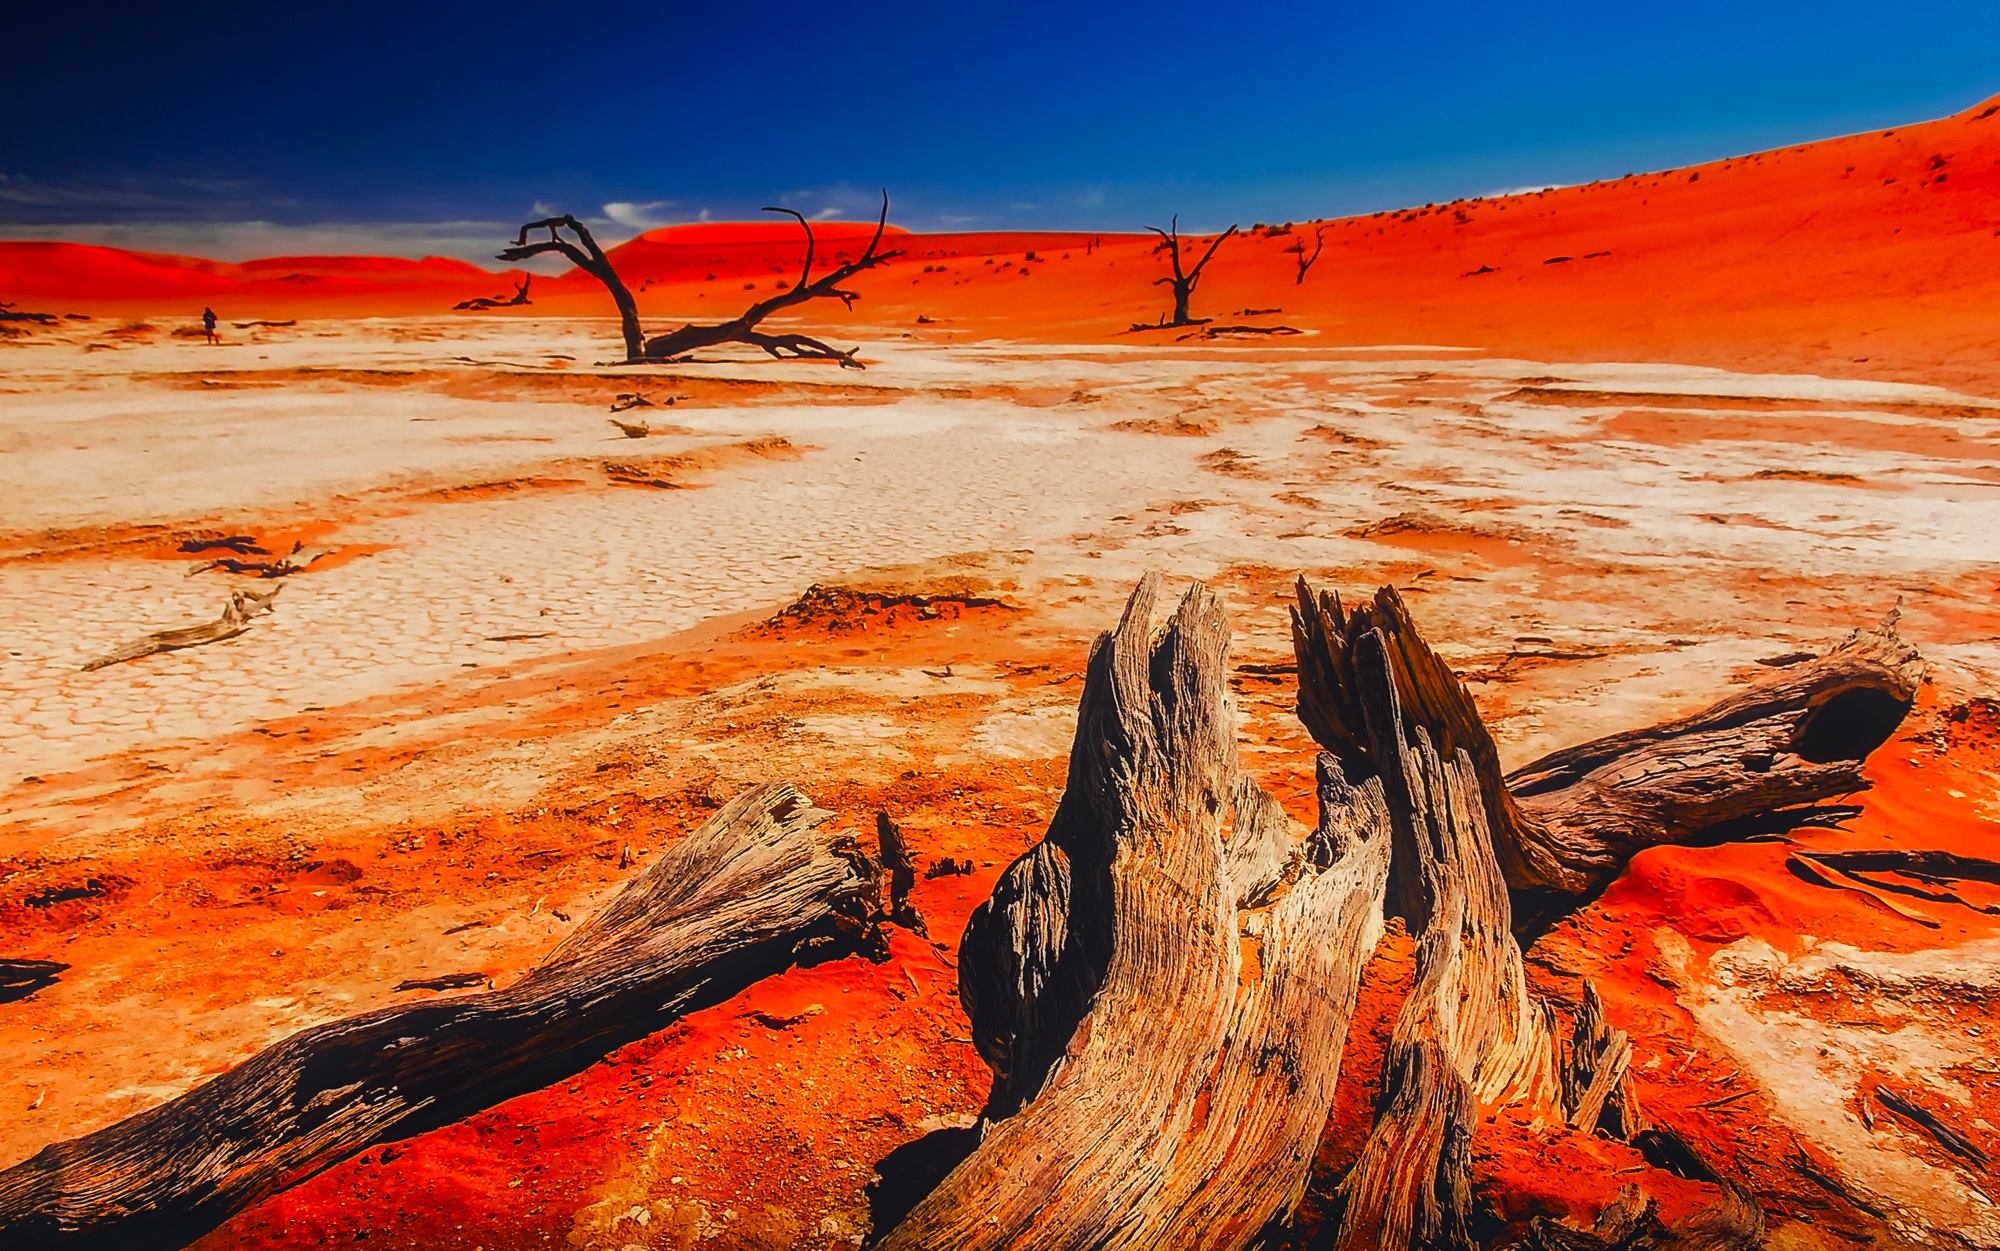
landscape, sea, coast, nature, rock, sunrise, sunset, countryside, desert, wave, valley, country, formation, dry, cliff, africa, tourism, terrain, material, outdoors, hdr, mountains, hot, timber, deadwood, landform, namibia, natural environment, aeolian landform, geological phenomenon